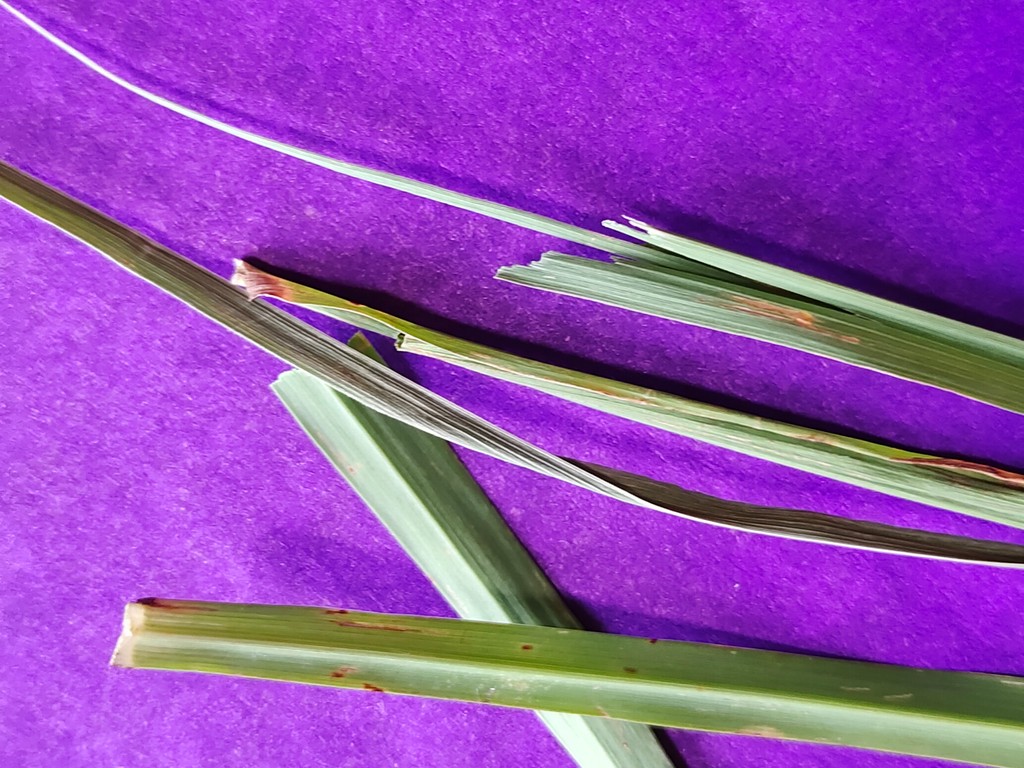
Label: Unhealthy